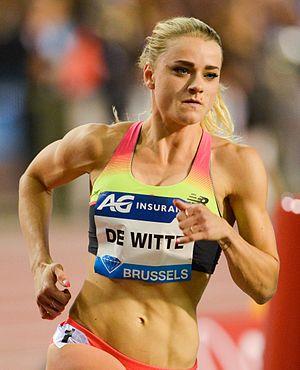
Lisanne de Witte est une athlète néerlandaise, spécialiste du 400 mètres.